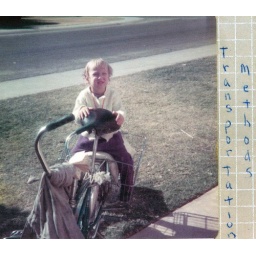
Julene in bike basket abt 1976